Rod Laver Arena

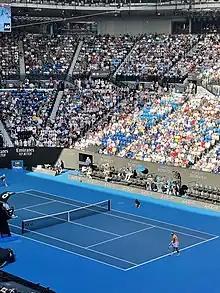
Day match at the 2023 Australian Open

On 15 August 2015, Rod Laver Arena played host to the opening game of the 2015 FIBA Men's Oceania Basketball Championship between the Australian Boomers and the New Zealand Tall Blacks. In front of 15,062 fans Australia ran out 71–59 winners.